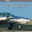
Label: airplane